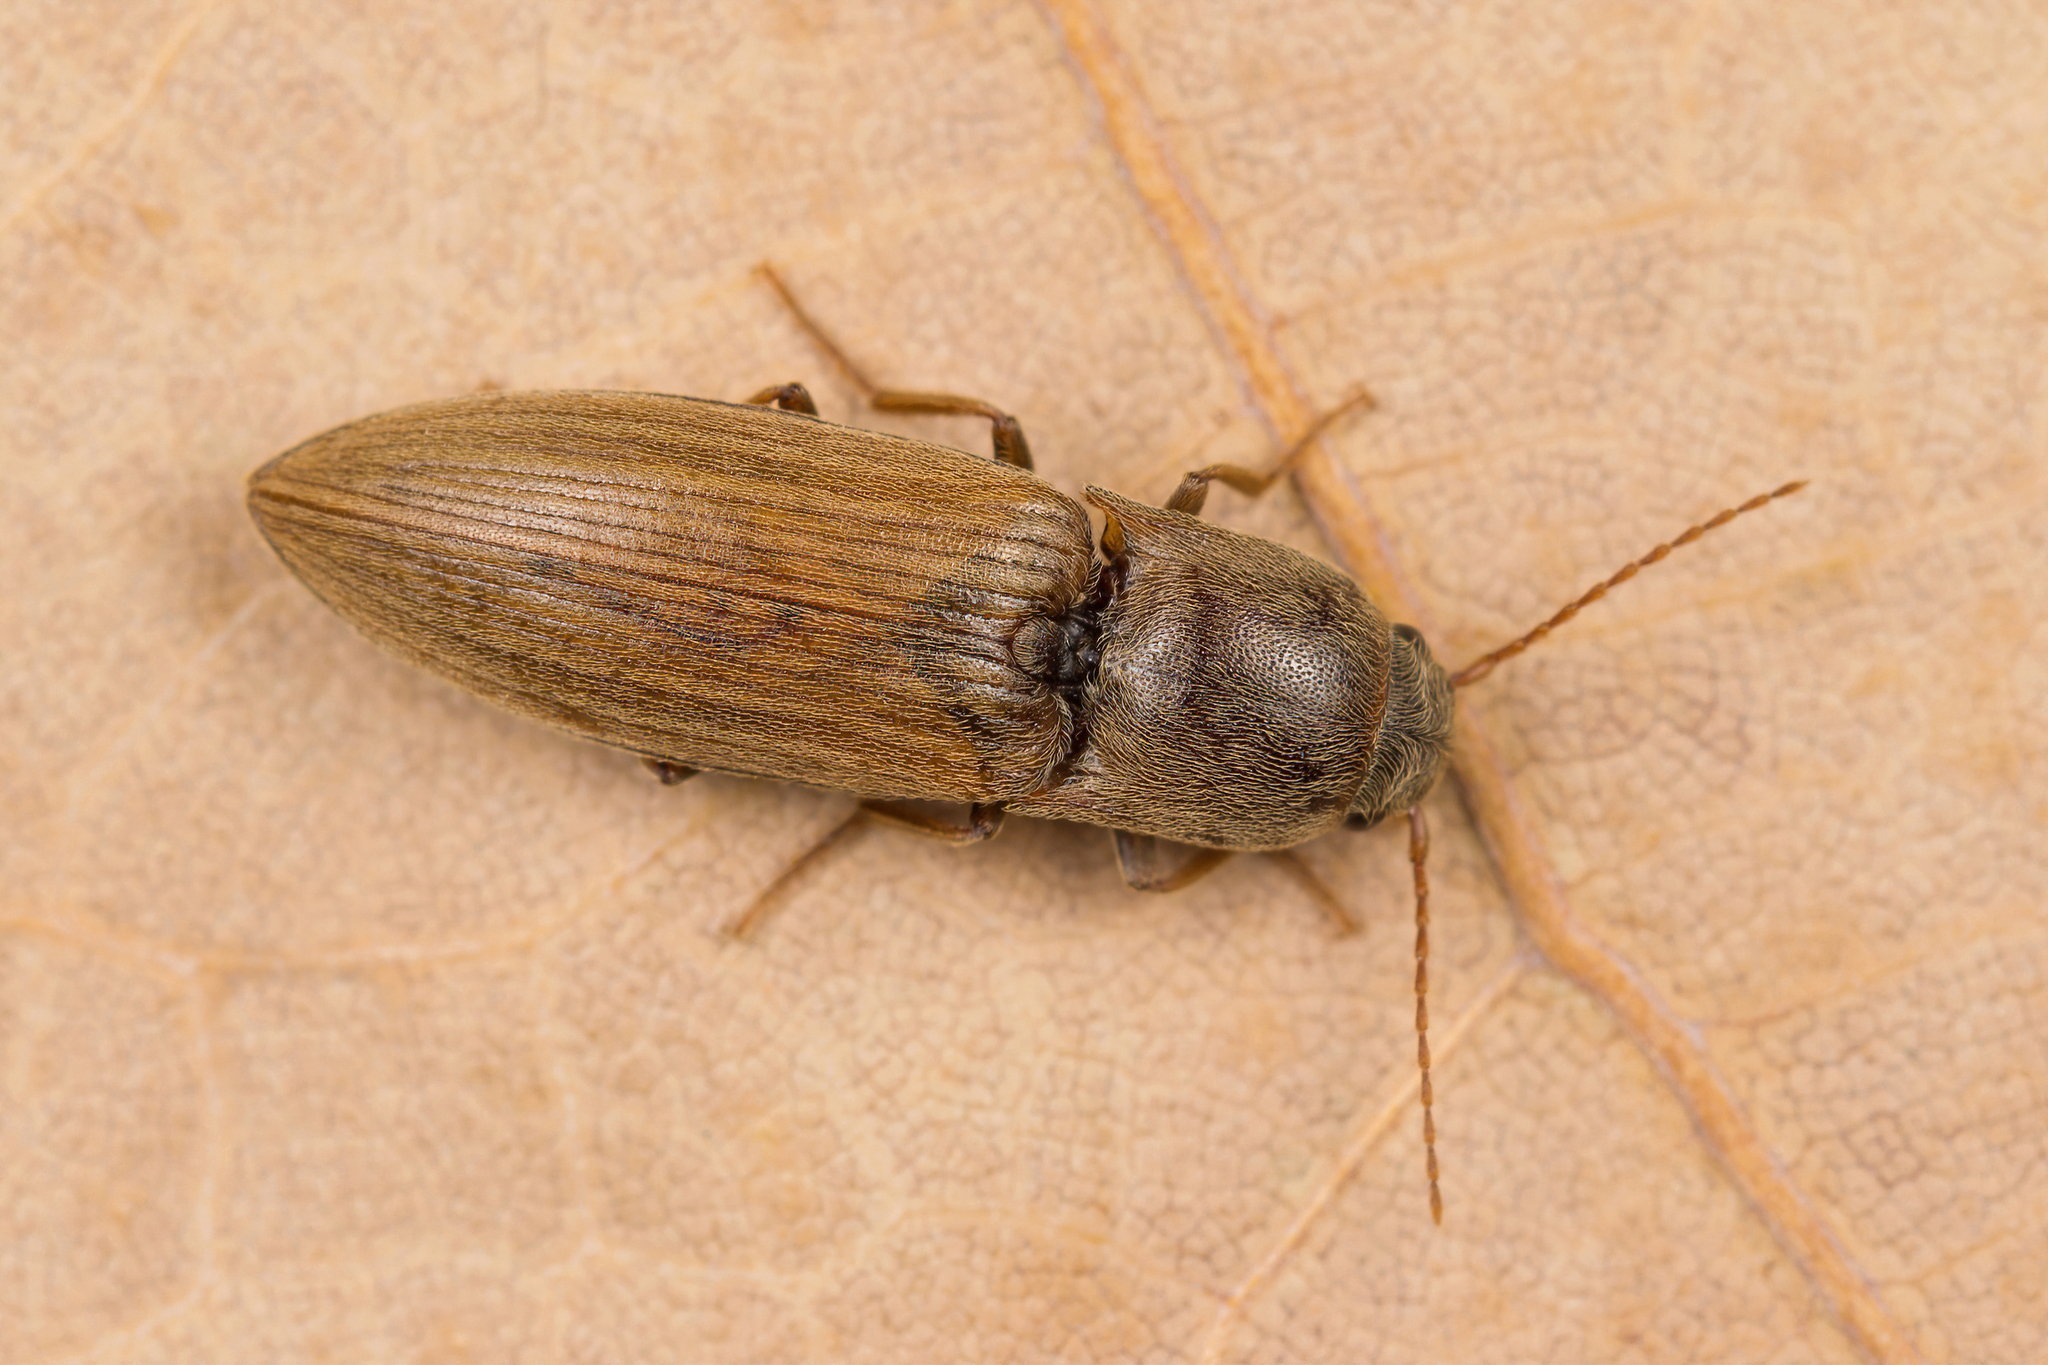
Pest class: clickbeetles_wireworms